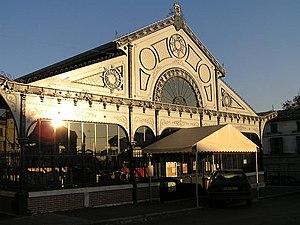
marché de Jonzac. Charente-Maritime (17), Poitou-Charentes, France, Europe.
Jonzac est une commune du Sud-Ouest de la France, située dans la partie méridionale du département de la Charente-Maritime. Ses habitants sont appelés les Jonzacais et Jonzacaises.